Servants' quarters

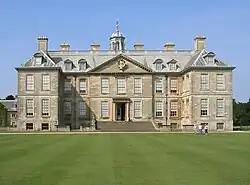
By 1688, the smaller window sizes of the lowest and uppermost floors of Belton House show early signs that servants were confined to delegated areas. The servants enjoyed the same view from the front of the house as their employers.

While Belton was being completed, a change was taking place in architecture with more classical genres of the continental Baroque being introduced. Chatsworth House and Castle Howard are symbolic of this period. The Baroque house introduced revolutionary changes to the layout and introduction of the state apartments, and brought innovations in the lives of the staff who were now to be firmly lodged in their places downstairs.